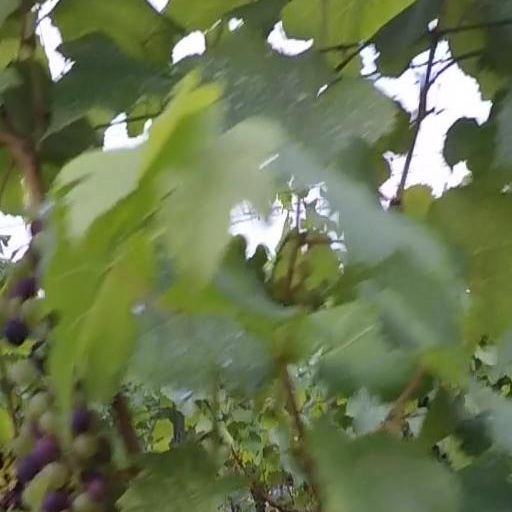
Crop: grape